Snowdog Art Trails

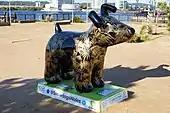
"Honolulu", one of the dogs from the Snowdogs Tails in Wales trail

The Snowdog Art Trails are a series of public art exhibitions of large Snowdog sculptures, organised by Wild In Art from 2016 to 2018. They celebrate the Snowdog from the 2012 short film, "The Snowman and the Snowdog", and feature sculptures painted in a wide variety of styles, many of which reflect the area in which the dogs are displayed. In addition to large fibreglass Snowdogs, the exhibitions have also featured smaller Snowpups, decorated by and, after the event, given to local primary schools.